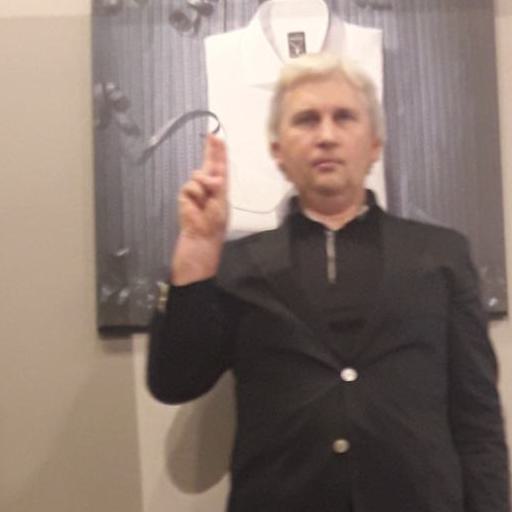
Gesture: two_up